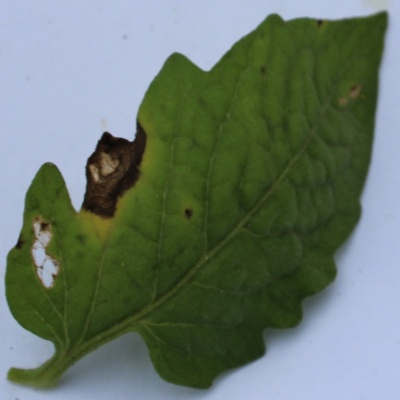
Crop: Tomato
Condition: septoria leaf spot